Mercury Theatre

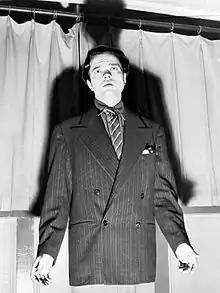
After "The War of the Worlds" radio broadcast, photographers lay in wait for Welles at the all-night rehearsal for "Danton's Death" at the Mercury Theatre (October 31, 1938)

A production of Georg Büchner 1835 play "Danton's Death", about the French Revolution, was the next Mercury stage production. It opened on November 2, 1938, but met with limited success and only ran to 21 performances, closing November 19. The commercial failure of this play forced the Mercury to significantly scale back on the number of plays planned for their 1938–39 season. "Danton's Death" was the last Mercury production at the Mercury Theatre, which had been leased until 1942. The company relinquished the theatre in June 1939.